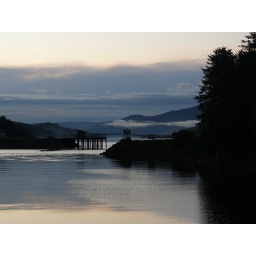
Sunset at Douglas boat harbor. The Juneau - Douglas bridge can be seen in the background.